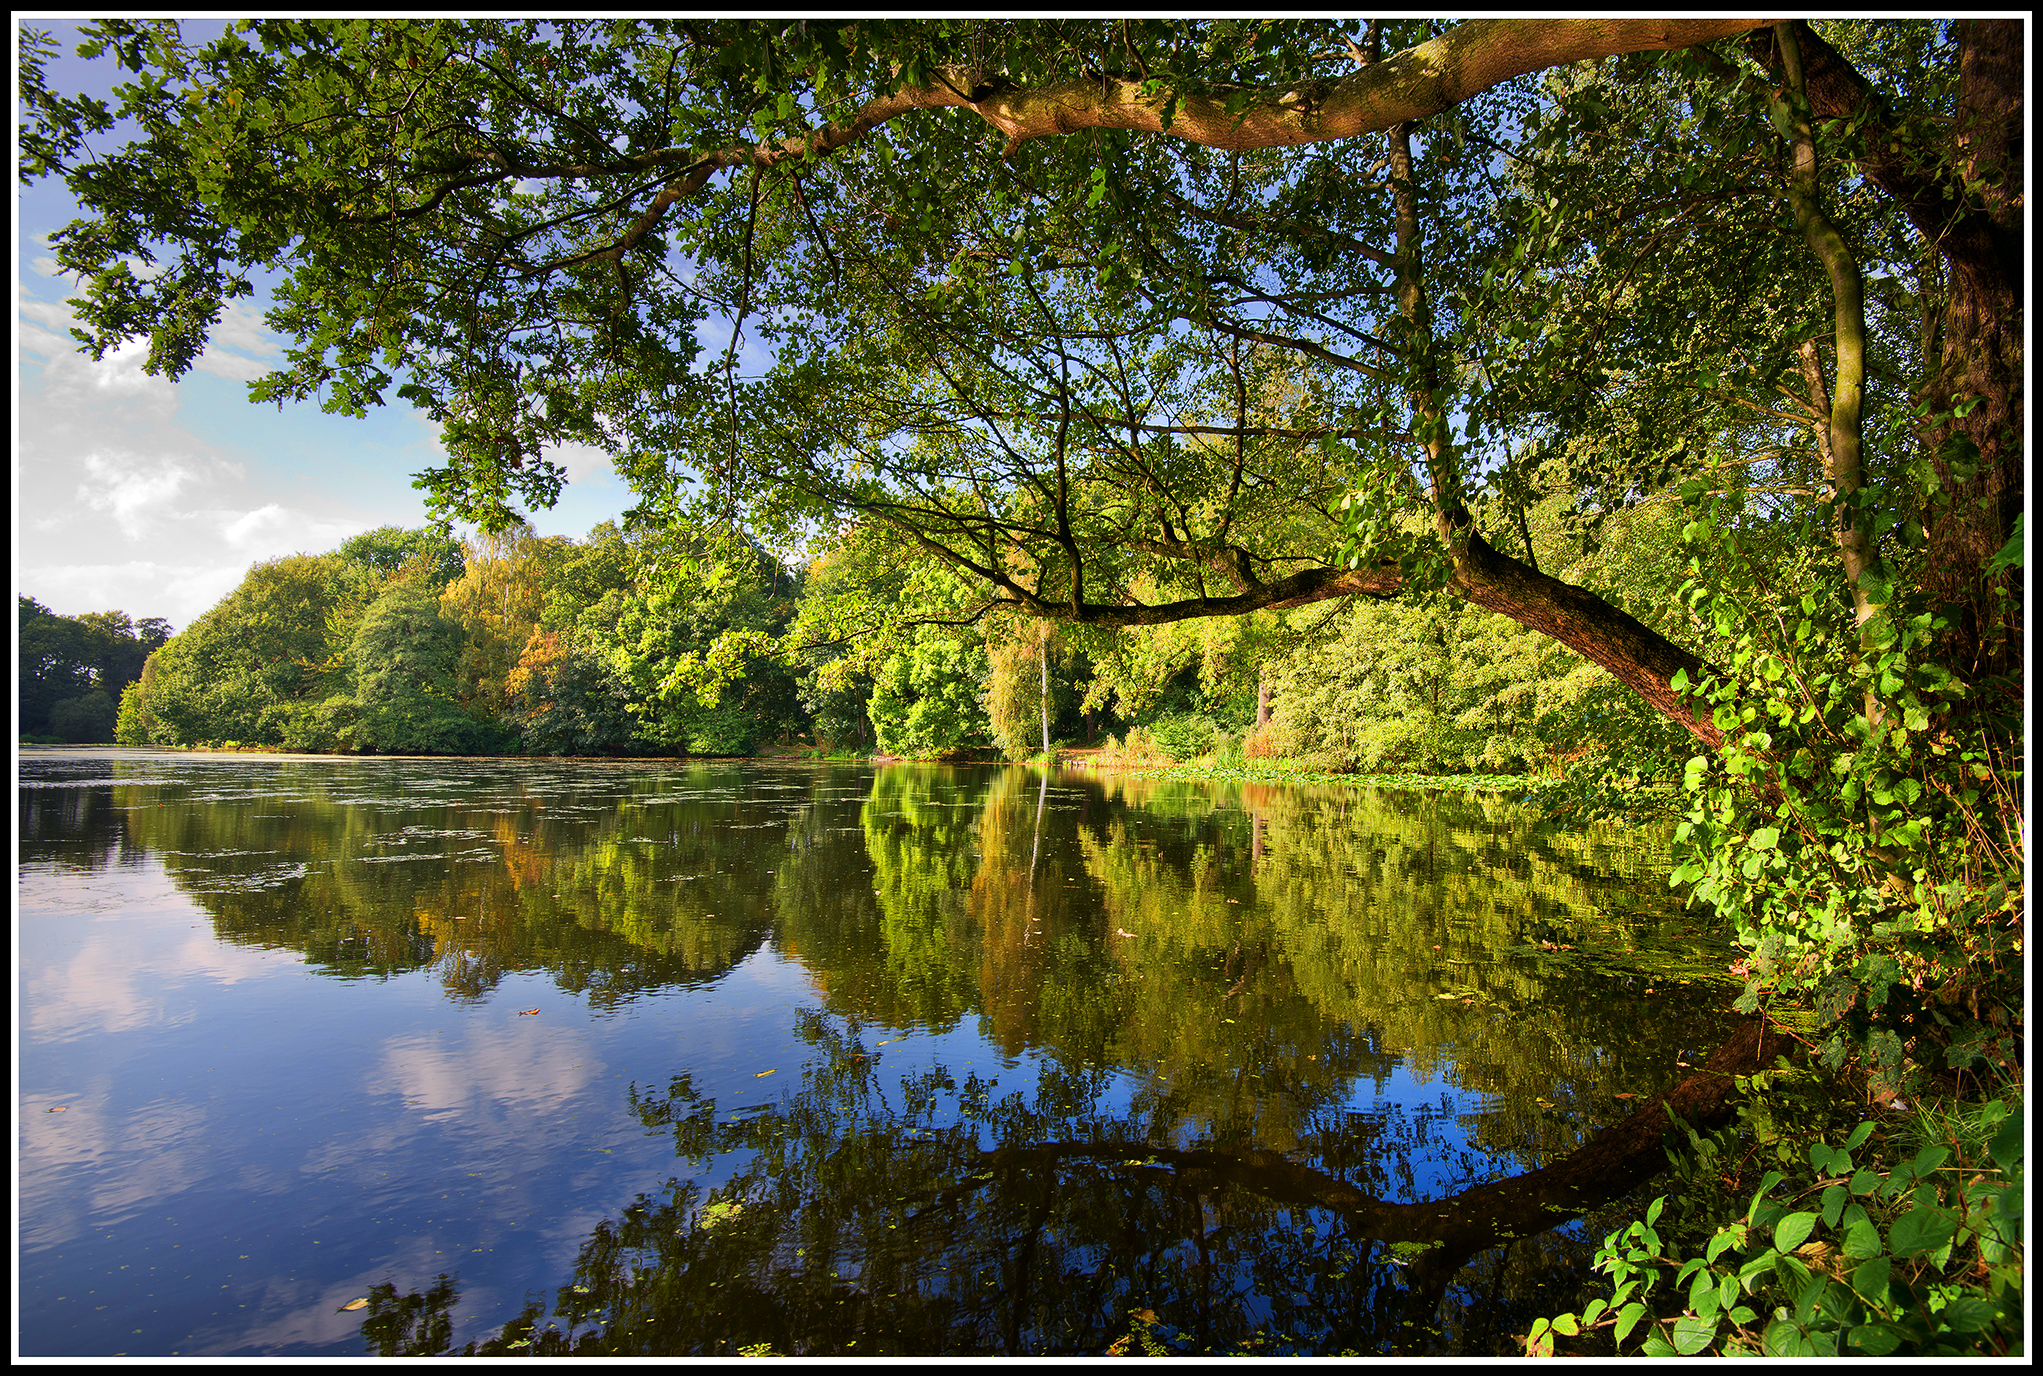
landscape, tree, water, nature, forest, wilderness, branch, sky, rain, leaf, flower, lake, wet, river, pond, stream, reflection, autumn, park, blue, nikon, season, body of water, trees, leaves, colour, nationaltrust, nt, clouds, seasons, bushes, wetland, reflections, statelyhome, wakefield, nikkor, woodland, habitat, ecosystem, nostellpriory, natural environment, woody plant